GHMP kinase family

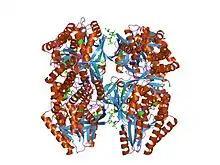
crystal structure of the streptococcus pneumoniae phosphomevalonate kinase (pmk)

In molecular biology, the GHMP kinase family is a family of kinase enzymes. Members of this family include homoserine kinases , galactokinases , and mevalonate kinases. These kinases make up the GHMP kinase superfamily of ATP-dependent enzymes. These enzymes are involved in the biosynthesis of isoprenes and amino acids as well as in carbohydrate metabolism. These enzymes contain, in their N-terminal section, a conserved Gly/Ser-rich region which is probably involved in the binding of ATP. The C-terminal domain of homoserine kinase has a central alpha-beta plait fold and an insertion of four helices, which, together with the N-terminal fold, creates a novel nucleotide binding fold.